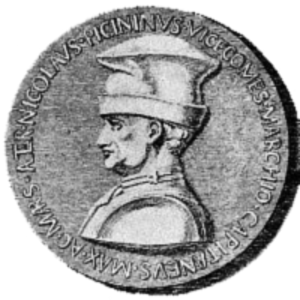
La bataille de Delebio, épisode des guerres de Lombardie, se déroule les 18 et 19 novembre 1432 à Delebio dans la Valteline et oppose Philippe Marie Visconti, duc de Milan, et la République de Venise. Elle fait suite à l'occupation de Brescia et du Val Camonica par les Vénitiens soutenus par les troupes de Francesco da Bussone plus connu comme le comte de Carmagnola.